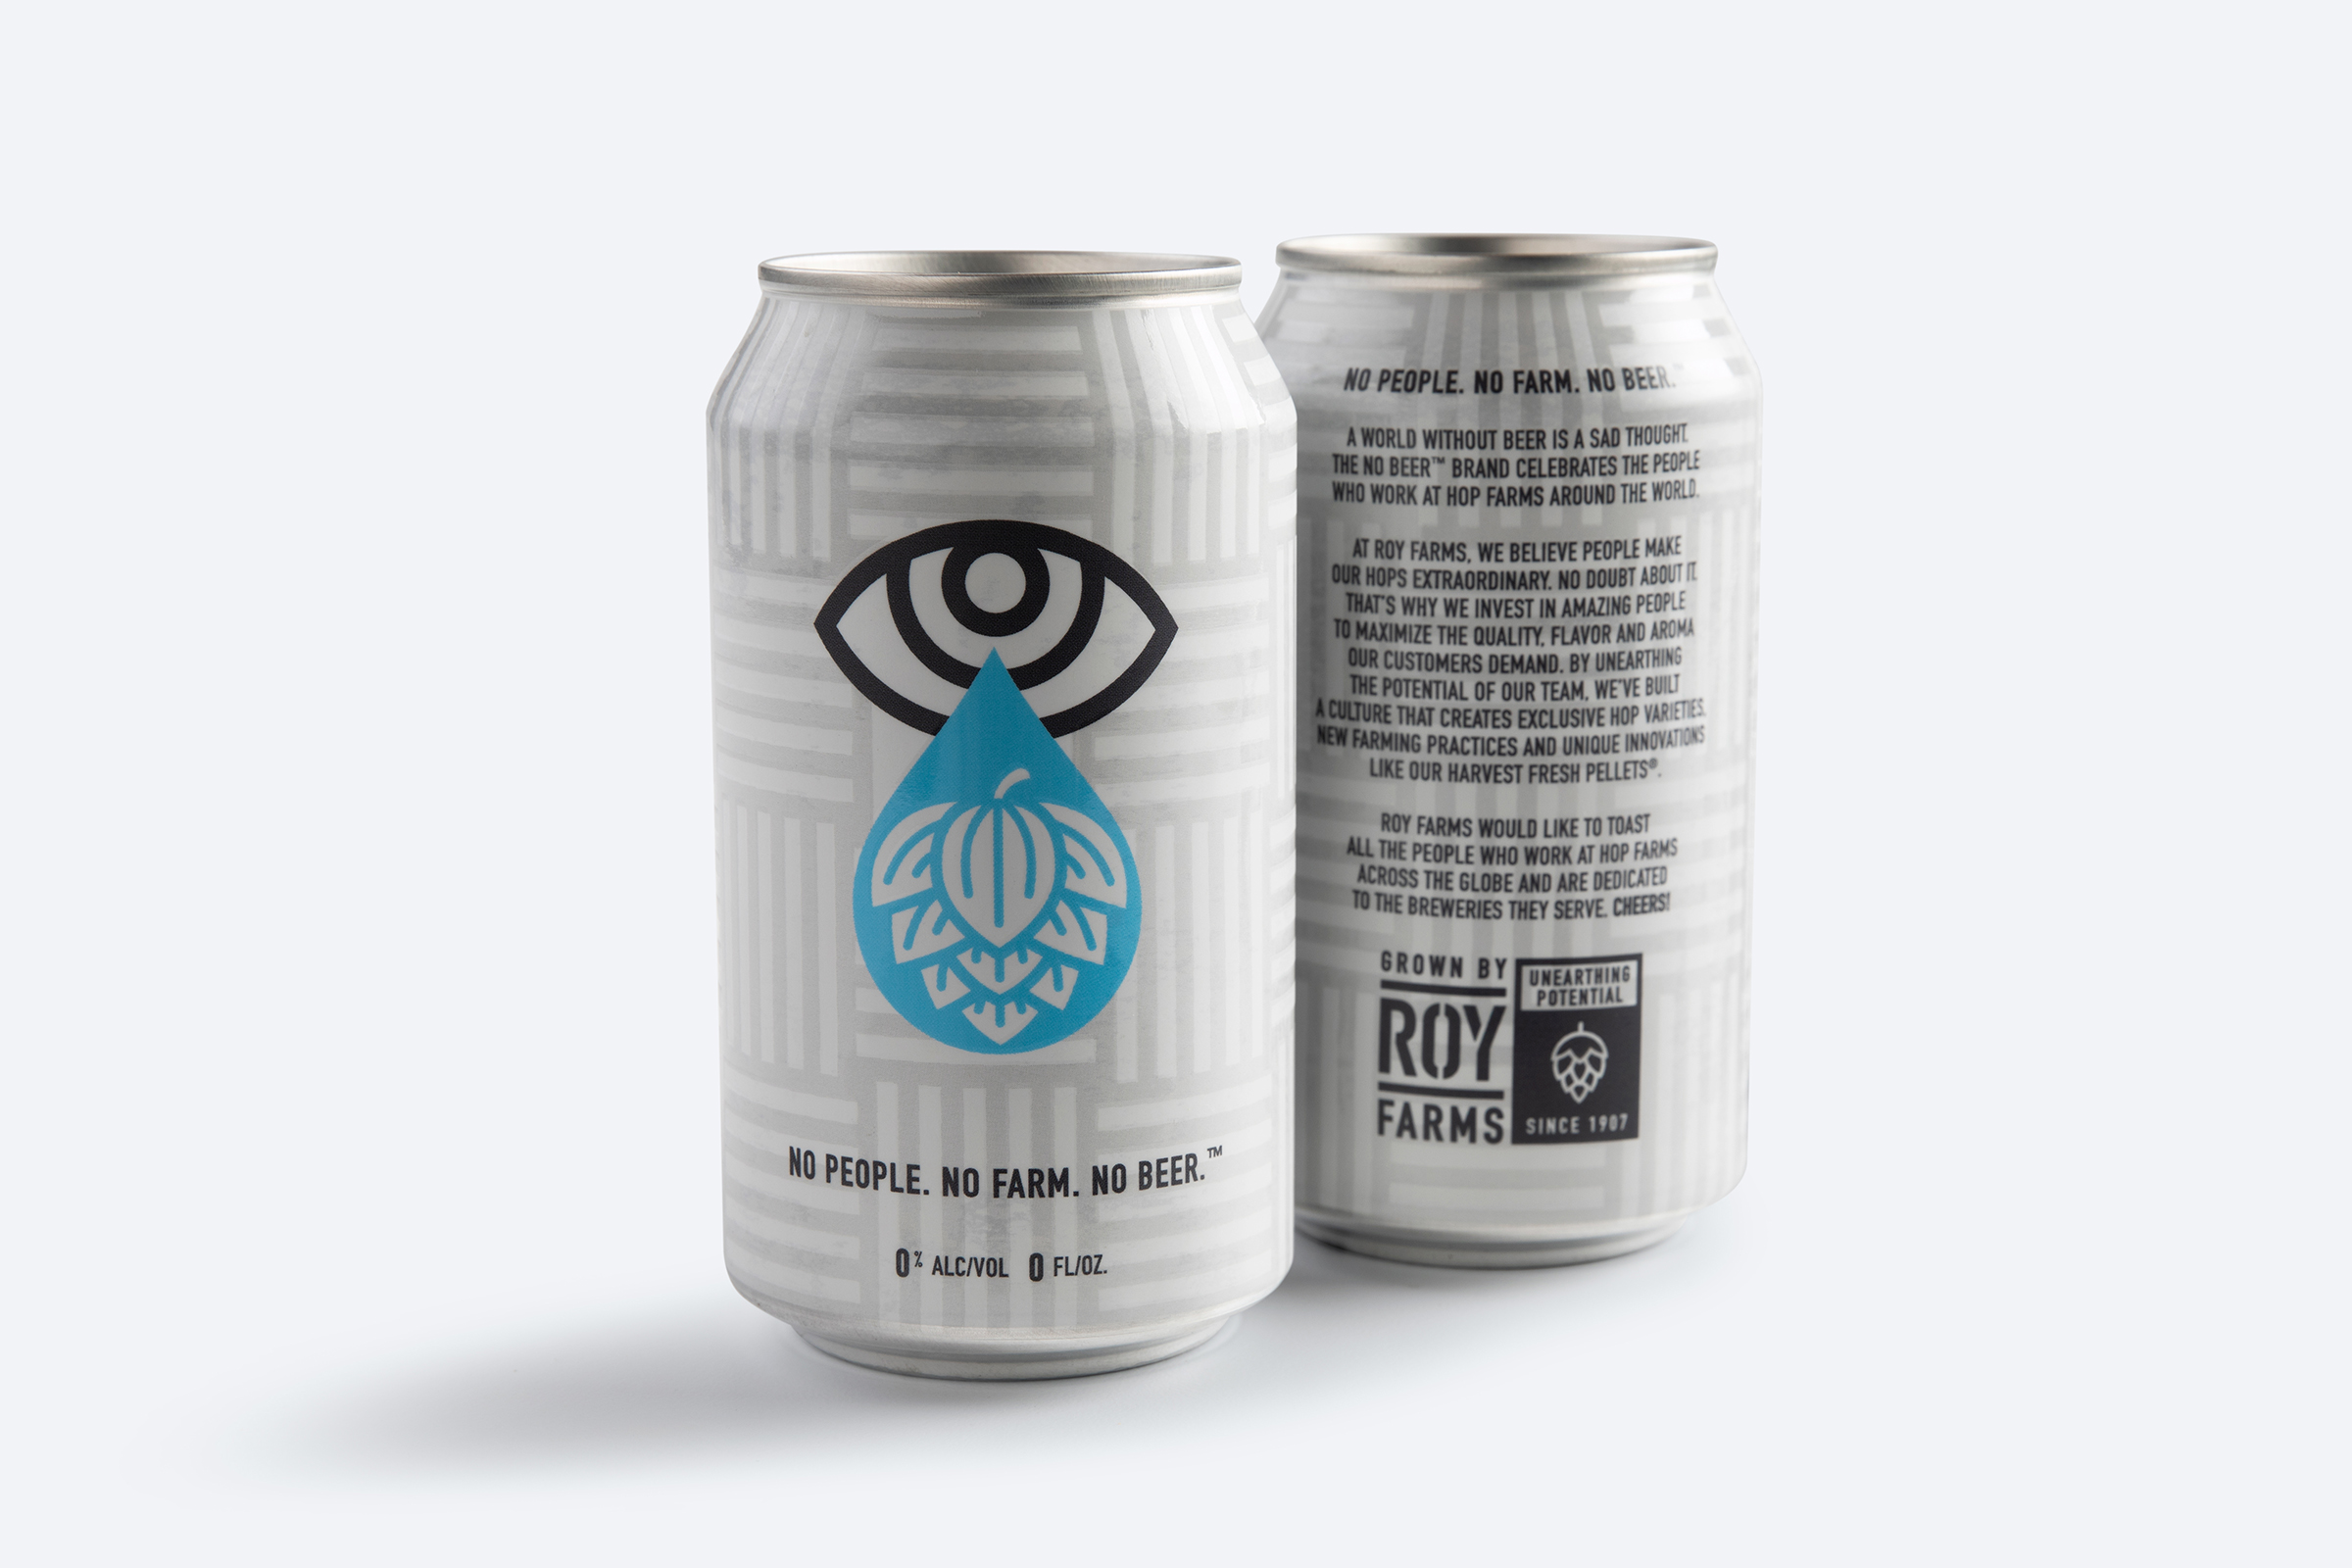
Label: metal